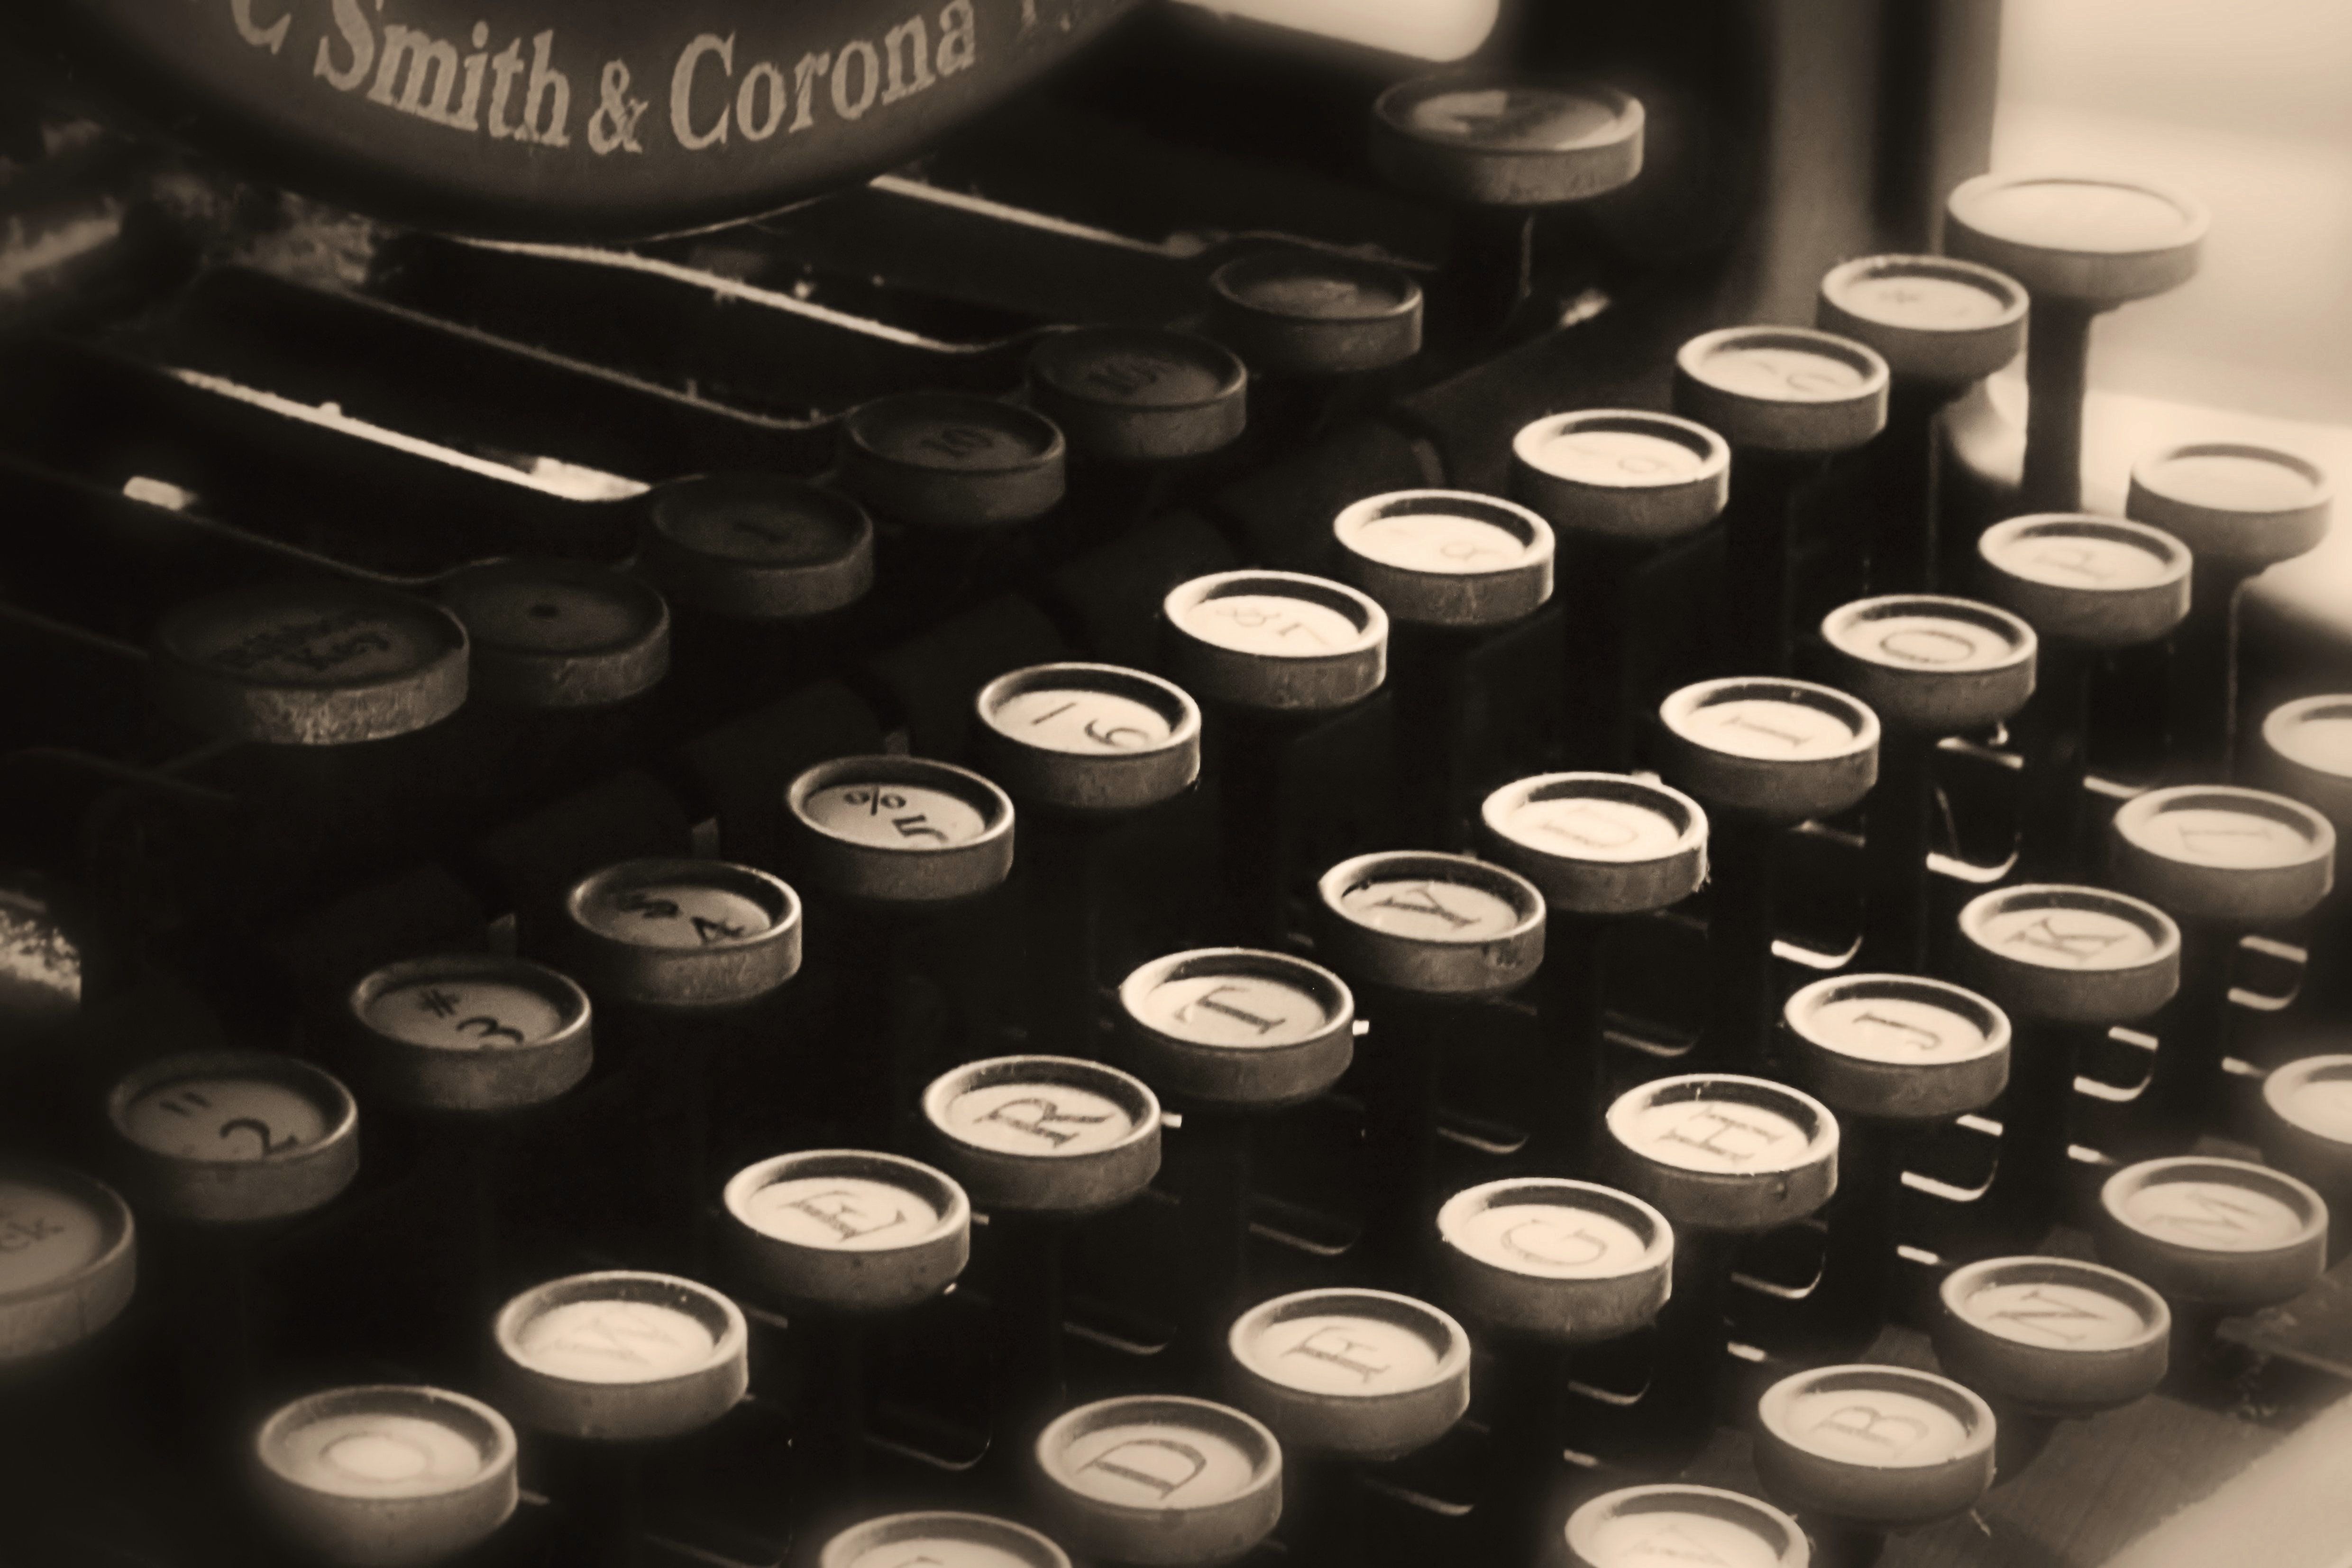
typing, keyboard, vintage, antique, retro, old, typewriter, equipment, metal, machine, black, monochrome, close up, type, mechanical, keys, obsolete, vintage typewriter, office equipment